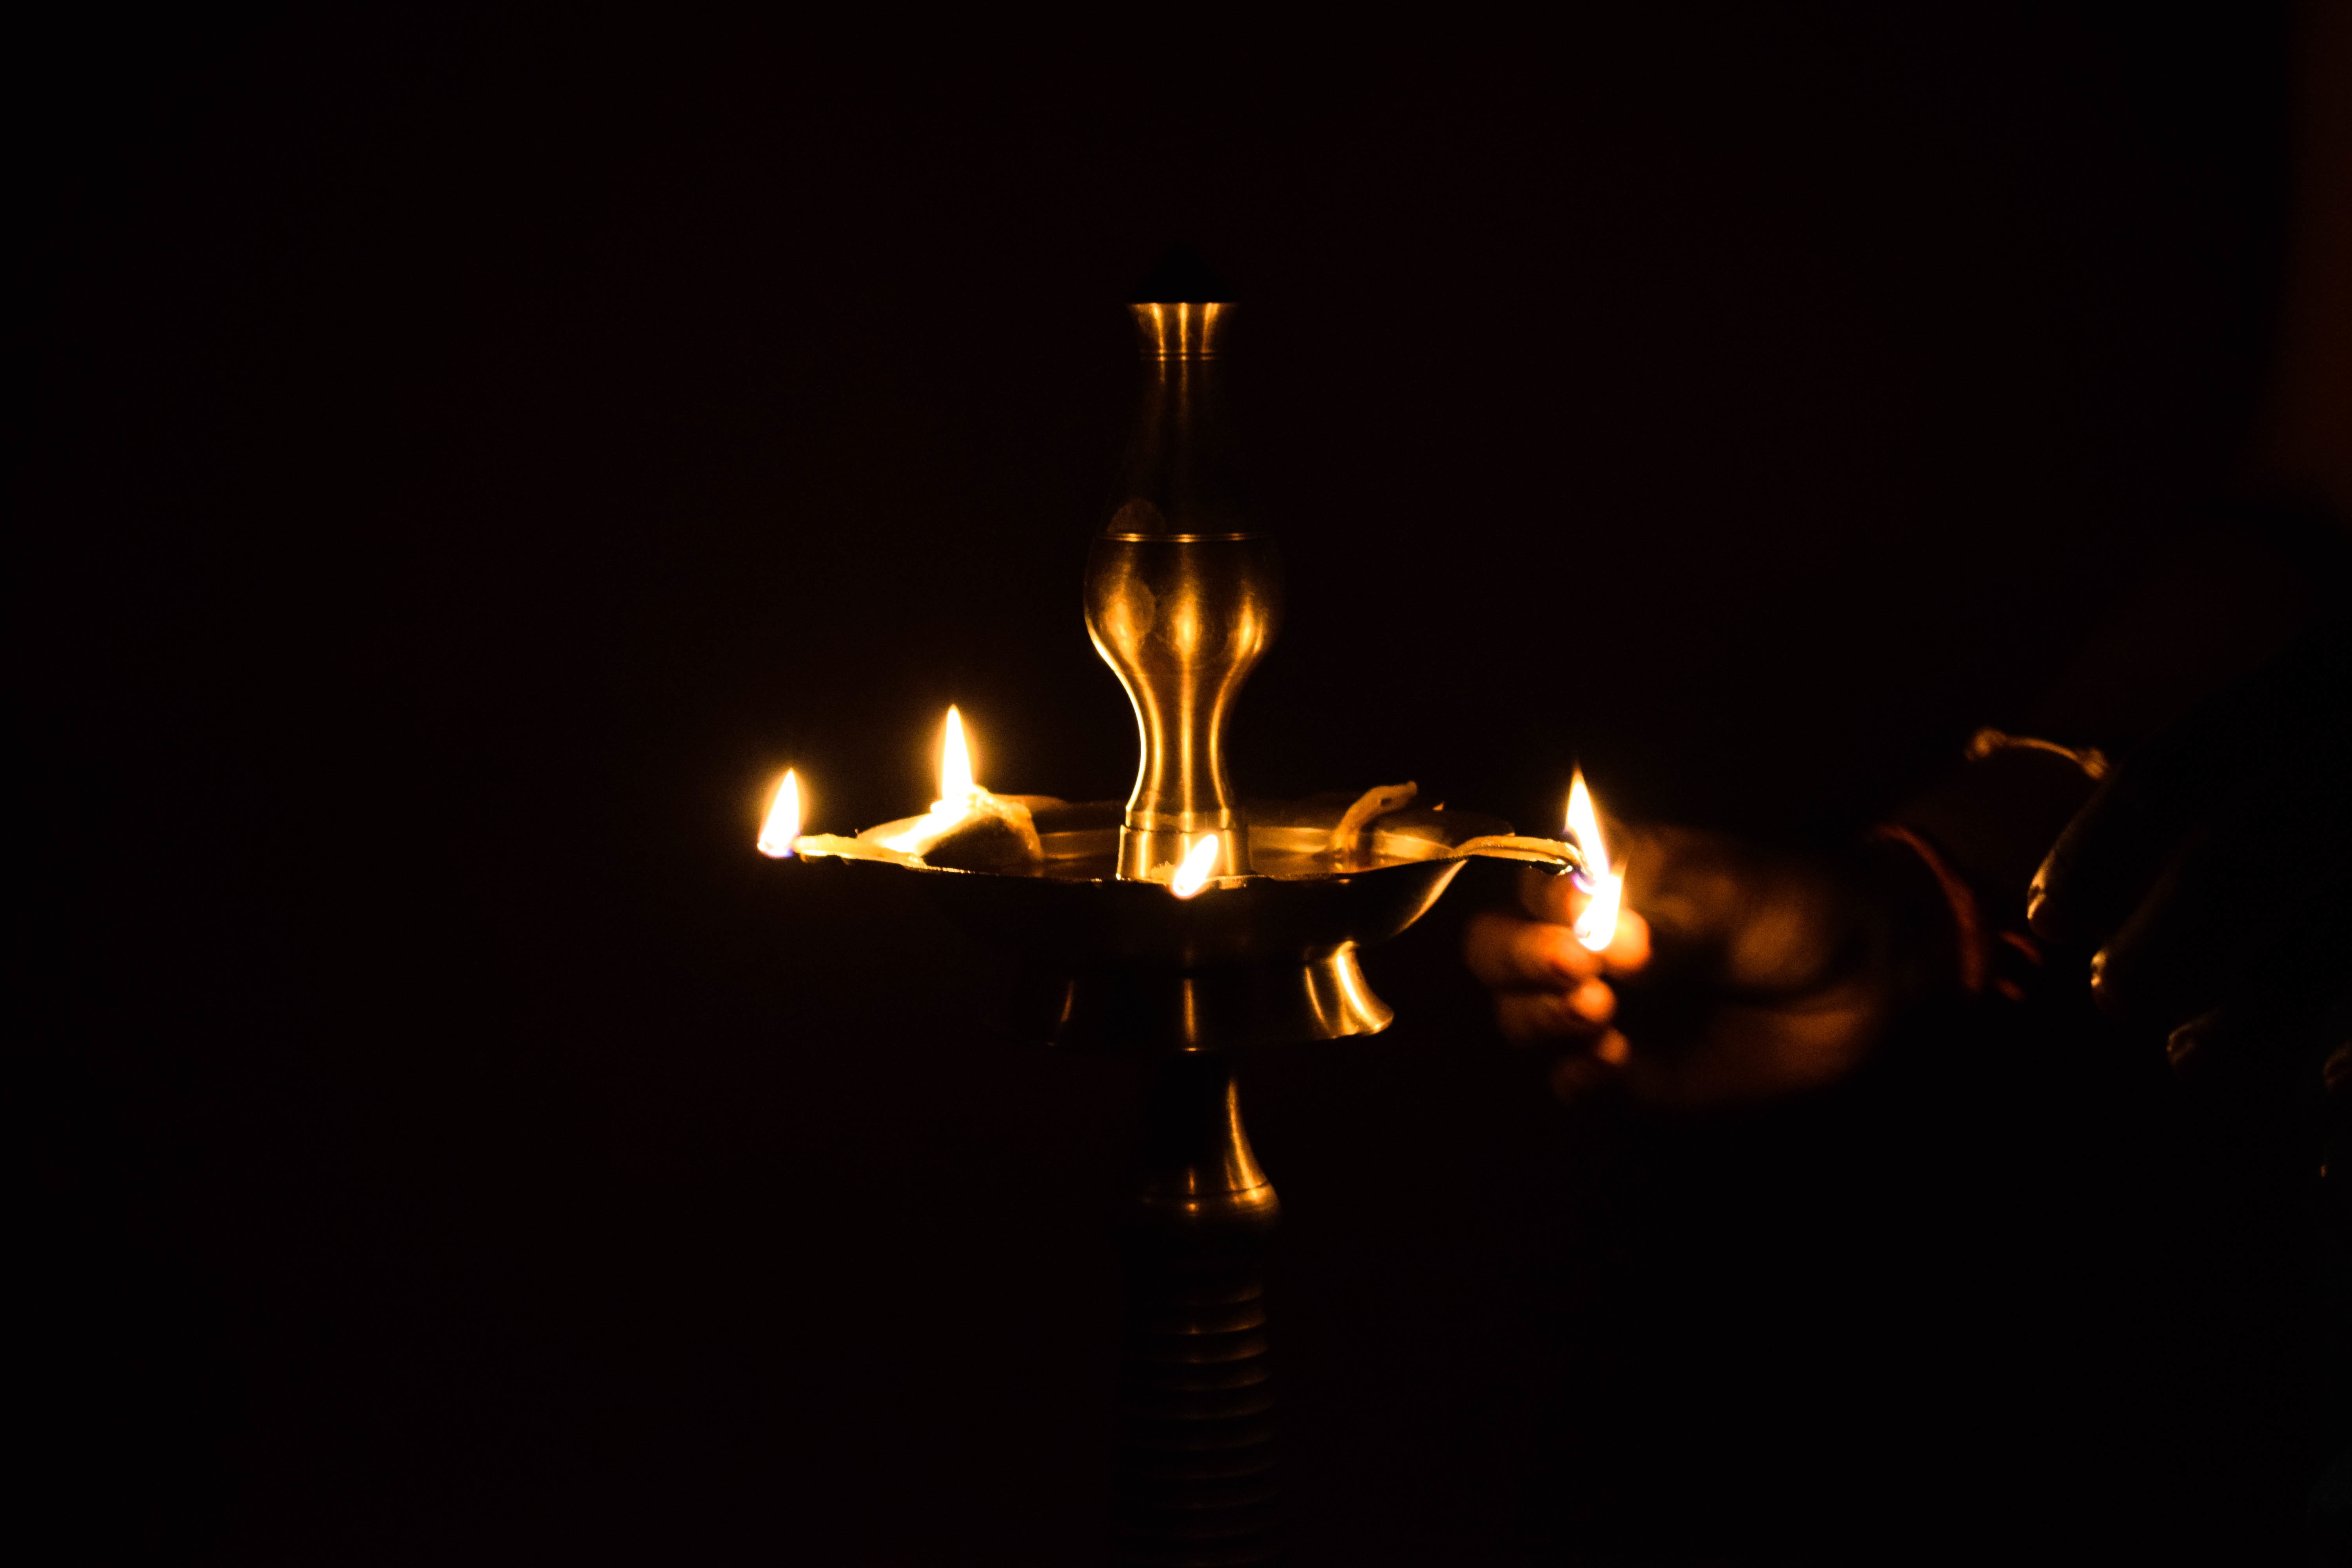
light, night, flame, fire, darkness, lighting, light fixture